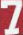
Number: 7